1977 World Sportscar Championship

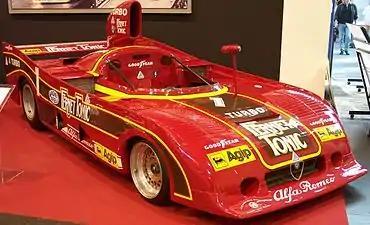
Alfa Romeo dominated the 1977 World Championship for Sports Cars with its 33SC12s

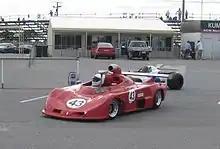
Osella placed second in the World Championship for Sports Cars with its PA5s

Points towards the 1977 World Championship for Sports Cars were awarded to each relevant car manufacturer for the first ten places in each race in the order of 20-15-12-10-8-6-4-3-2-1.